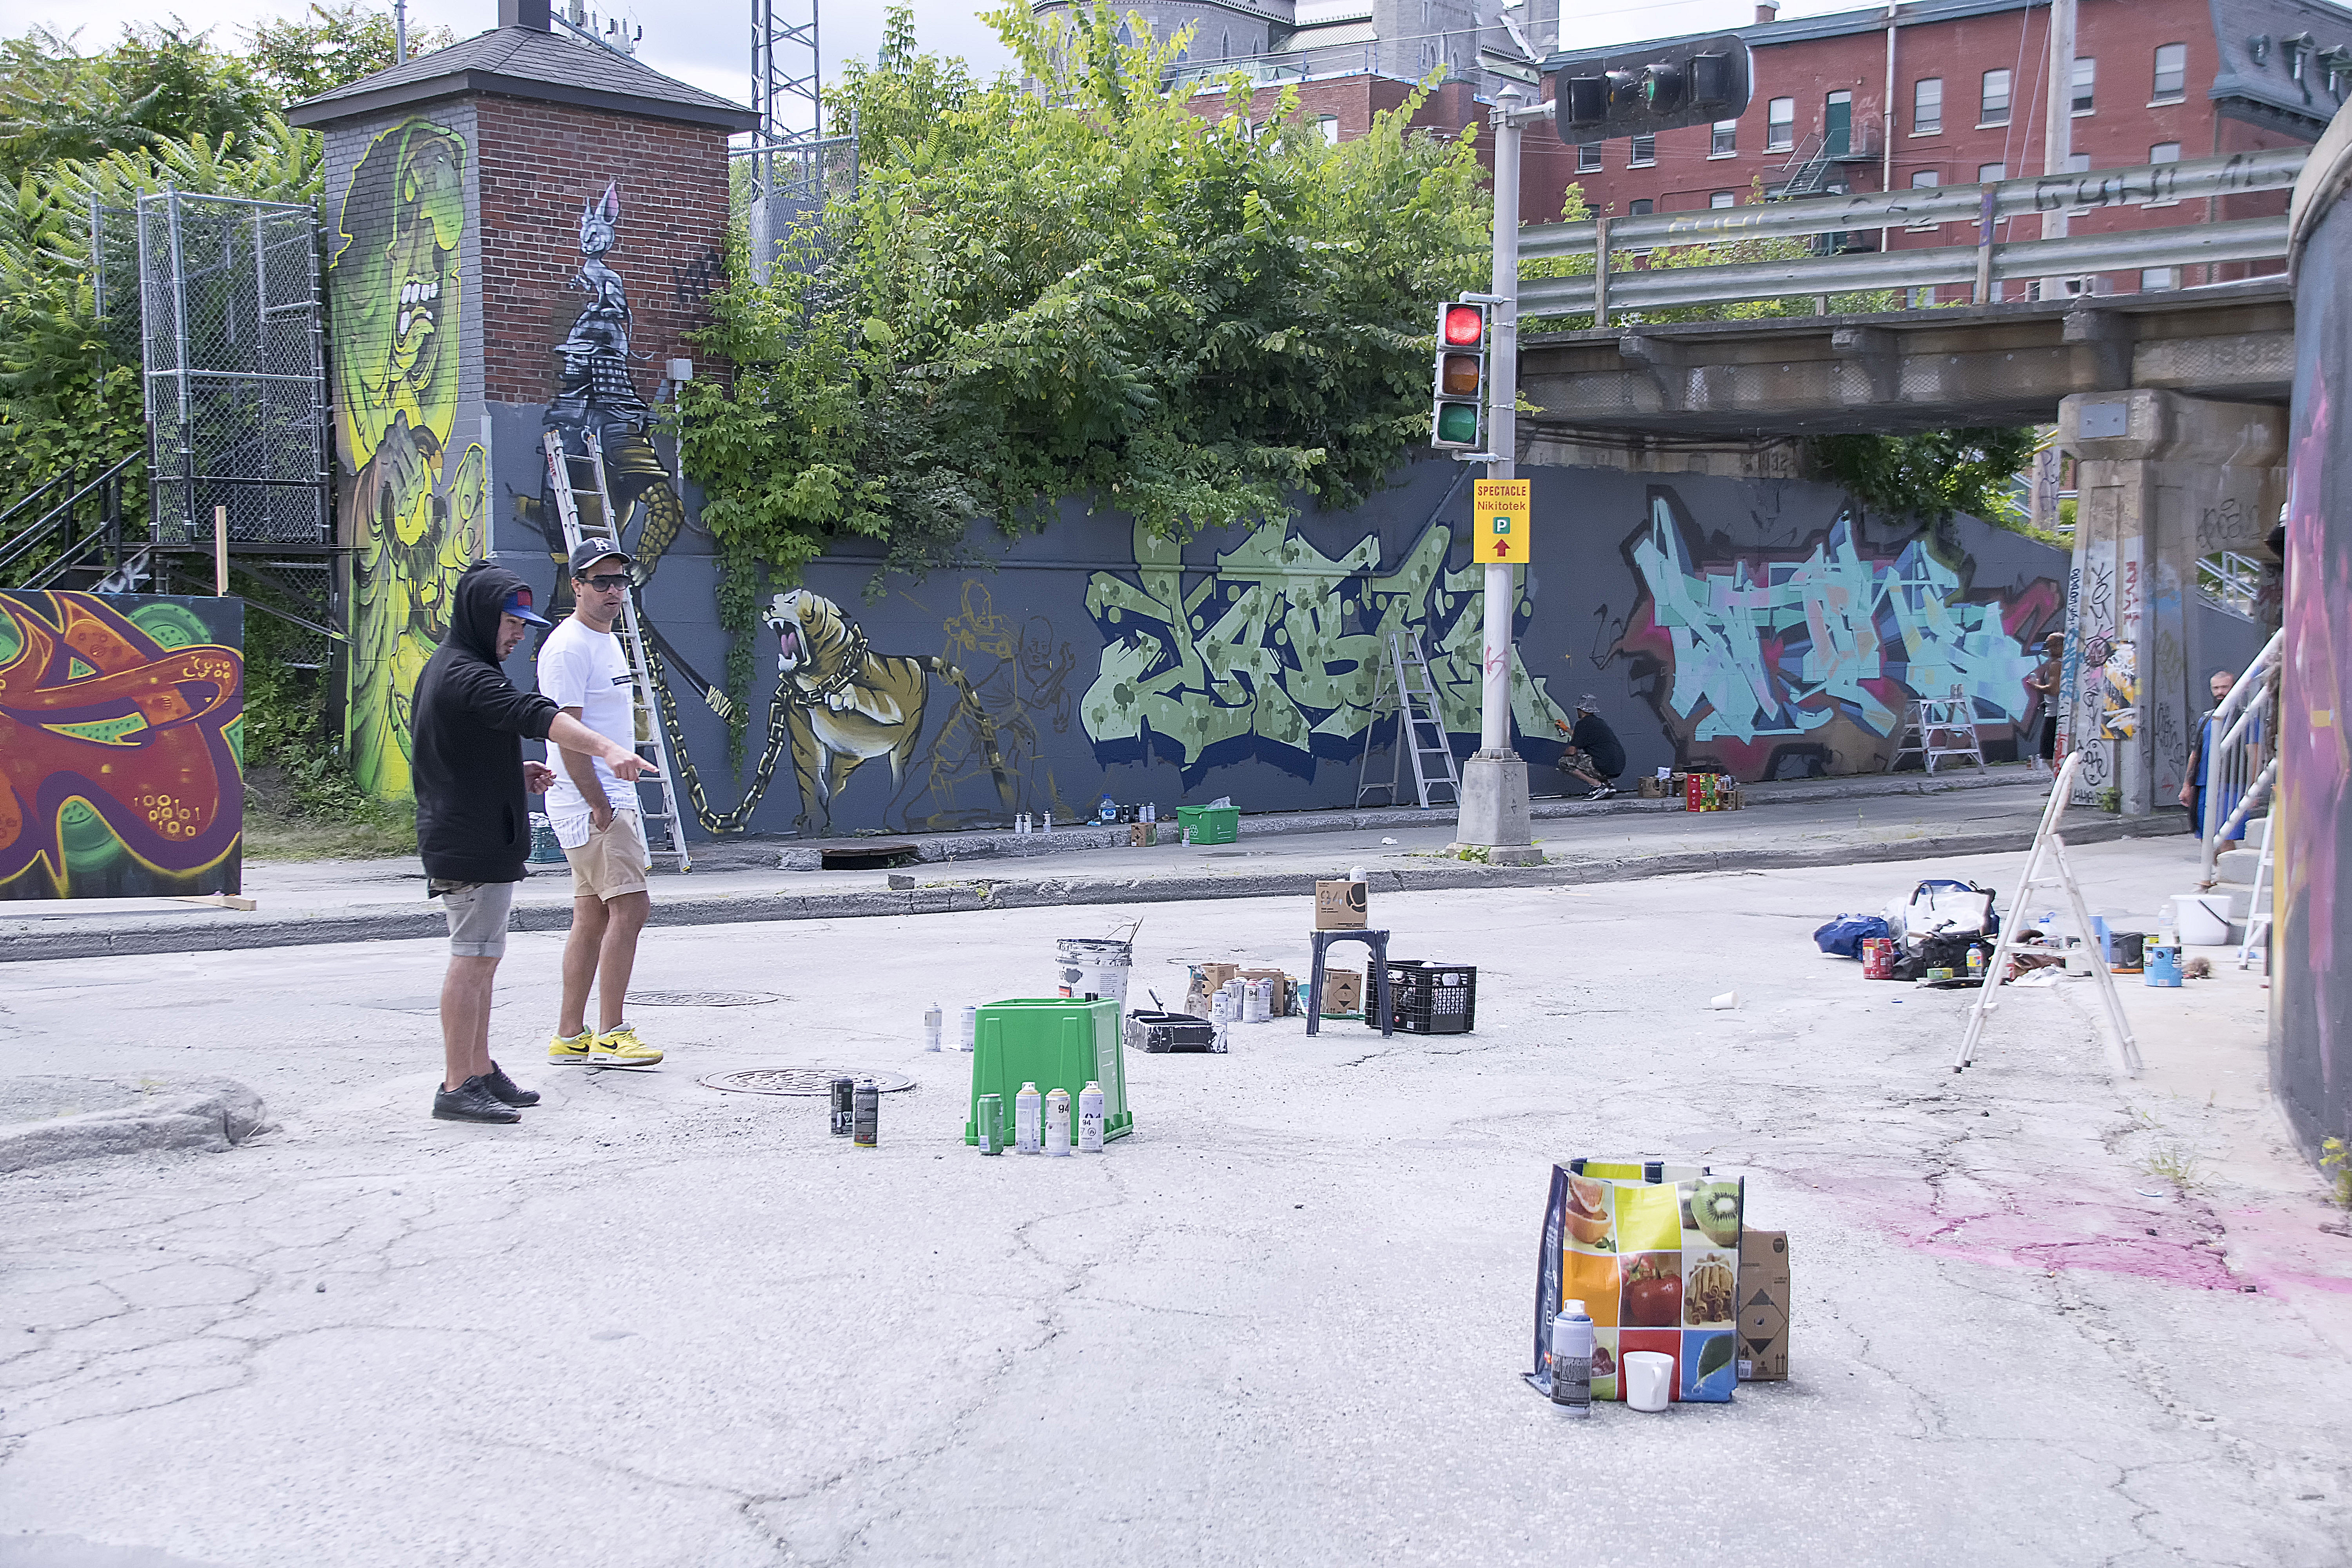
urban, graffiti, art, canada, playground, quebec, sherbrooke, urbain, amalgam, urban area